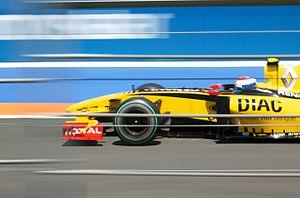
Le Grand Prix automobile d'Europe 2010, disputé sur le Circuit urbain de Valence le 27 juin 2010, est la vingtième édition du Grand Prix, la 829ᵉ épreuve du championnat du monde de Formule 1 courue depuis 1950 et la neuvième manche du championnat 2010.